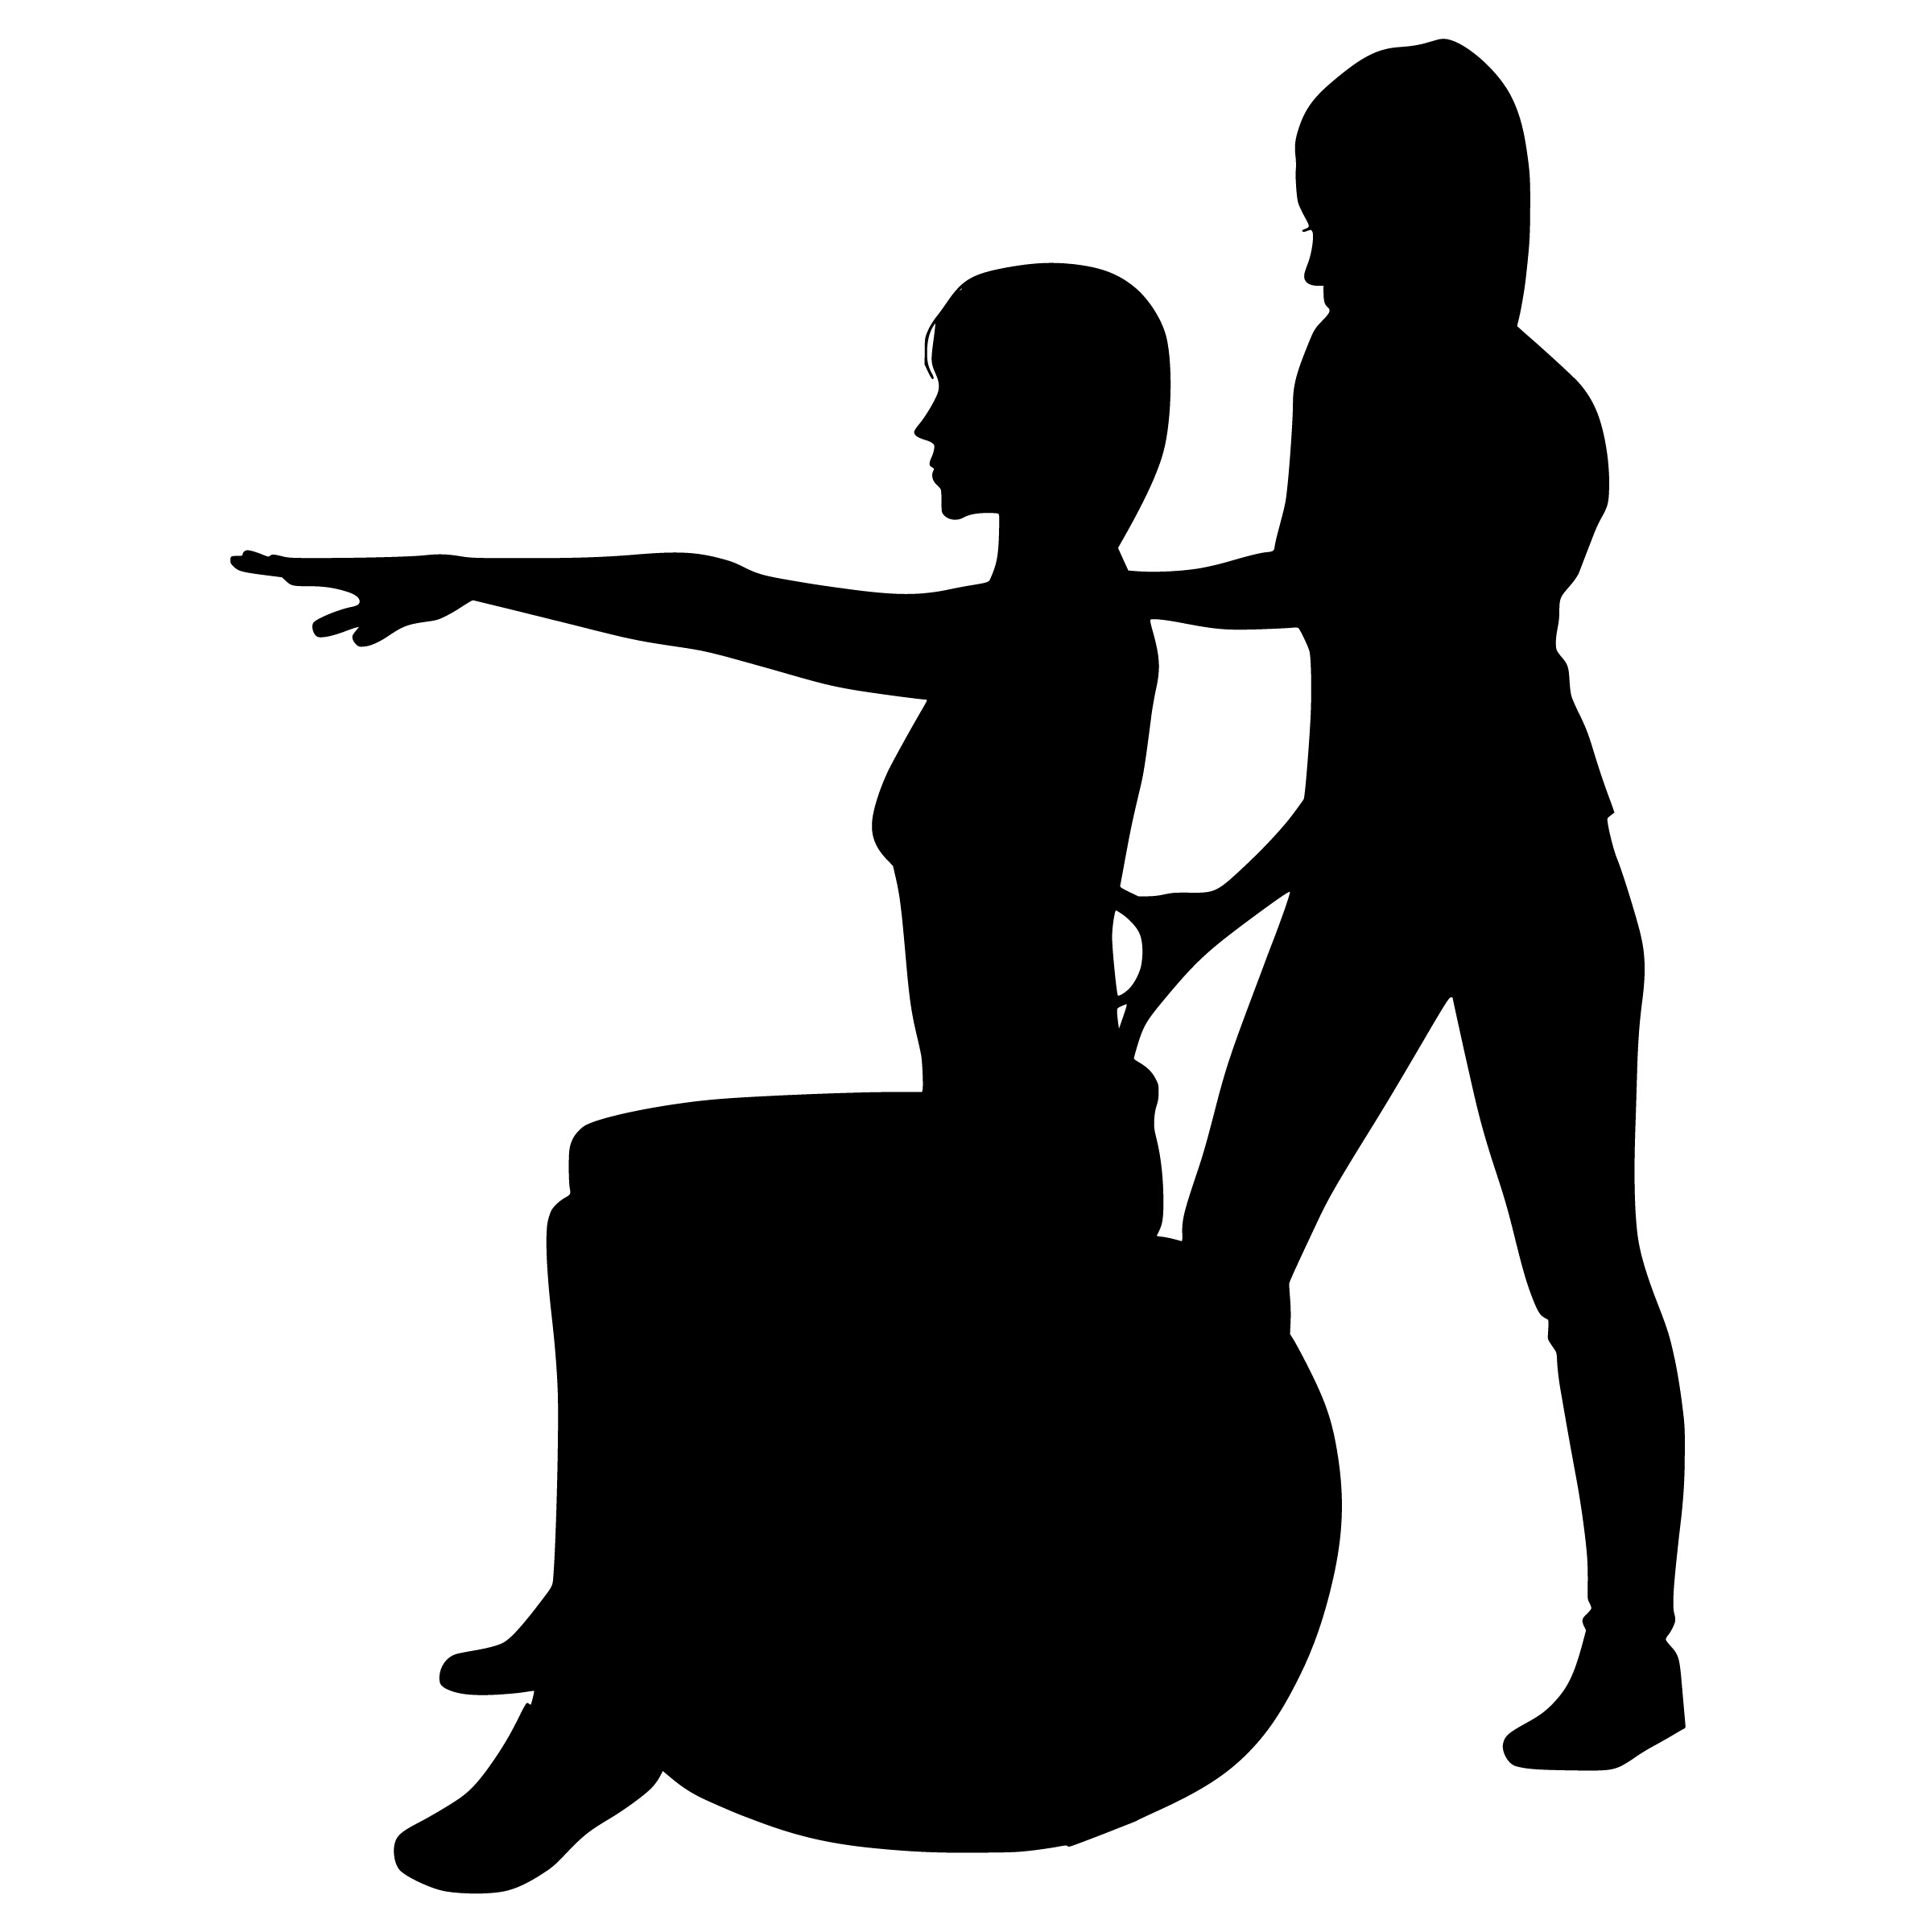
therapist, chiropractor, patient, silhouette, exercise, assistance, back, pain, care, clinic, doctor, heal, muscles, stretch, rehabilitation, health care, sitting, clip art, black and white, gesture